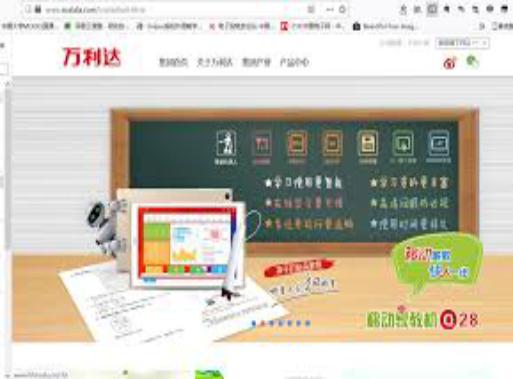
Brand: malata-2
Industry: Electronic